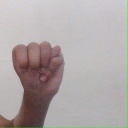
अक्षर: म